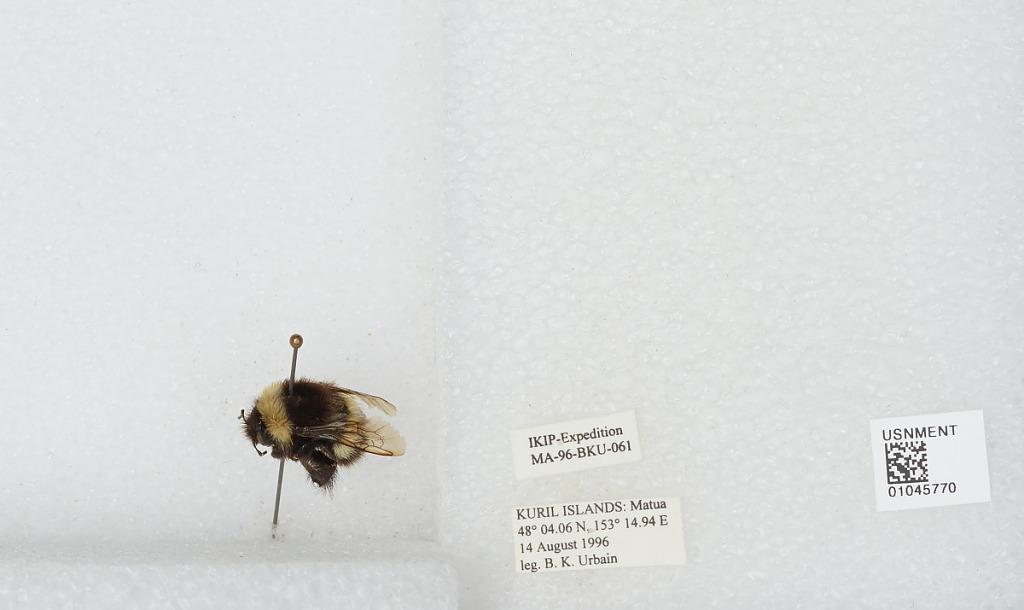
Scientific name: Bombus sp.
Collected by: B. Urbain
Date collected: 1996-8-14
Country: Russia
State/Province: Sakhalin
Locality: Kuril Islands, Matua Island
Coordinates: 48.0678, 153.249